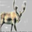
Label: deer